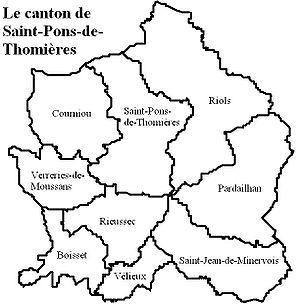
Le canton de Saint-Pons-de-Thomières est une division administrative française située dans le département de l'Hérault et la région Occitanie. À la suite du redécoupage cantonal de 2014, les limites territoriales du canton sont remaniées. Le nombre de communes du canton passe de 9 à 59.